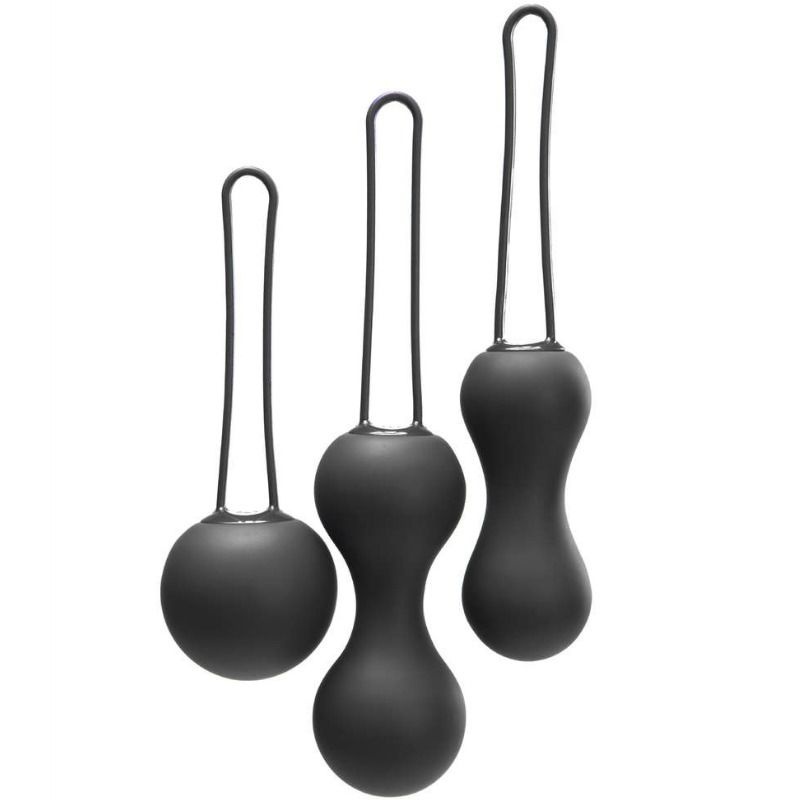
JE JOUE - AMI KEGEL BALLS - BLACK
With 3 progressive weights – from a soft single ball, to a hard, heavy double ball – Ami improves the condition of the pelvic floor, allowing you to achieve more intense orgasms along with many health benefits, and all at your own pace. How does it work Ami is not just one Kegel exercise element, but three at the same time: a very complete system to tone the pelvic floor. We have analyzed the best medical and pleasure products on the market to create a personalized training program, which is much more fun than going to the gym. Ami 1 is a simple ball, the largest and lightest of the trio. We recommend starting with this ball if you are untrained, or if you have never done Kegel exercises (contracting the vaginal muscles) or if you have just had children. Ami 2 is a double ball, longer and heavier than Ami 1. If you started with Ami 1 and notice that you hold it without any effort, it is time to move on to Ami 2. It is also recommended for women with some vaginal toning, who can skip the first ball and go directly to Ami 2. Ami 3, although the smallest in size, is the heaviest, the last stage of the program for experienced women. Beginners should start with Ami 1, and progressively switch to training with Ami 2 and Ami 3, as the vaginal walls become smoother and tighter. We recommend wearing Ami 2 to 3 times a week for about 20 minutes to start, and gradually increase the frequency. Characteristics: Generously coat Ami with water-based lubricant before insertion. Easy to use and comfortable Easy to clean. Color: Black Measures : Ami1 Height 39mm Width 39.6mm Depth 39.6mm Total weight 54.4g Ami 2 Height 79.5mm Width 34.5mm Depth 34.5mm Total weight 72.6g Height 70.6 Ami 3 Height 70.6mm Width 29mm Depth 29mm Total weight 99.2g
Brand: JE JOUE
Category: Health & Beauty > Health Care > Occupational & Physical Therapy Equipment